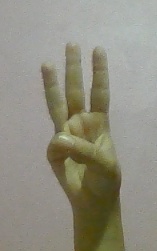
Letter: thaa